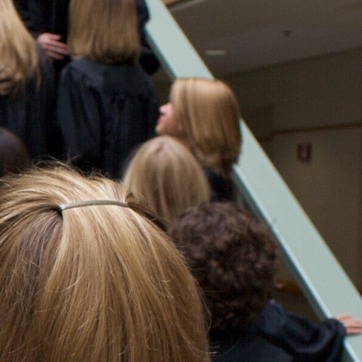
Material: hair